Martianus Capella

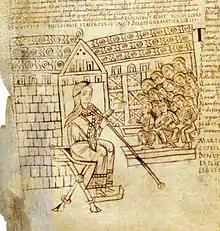
Grammar teaching, from a 10th-century manuscript of "De nuptiis Philologiae et Mercurii"

Martianus Minneus Felix Capella was a jurist, polymath and Latin prose writer of late antiquity, one of the earliest developers of the system of the seven liberal arts that structured early medieval education. He was a native of Madaura.